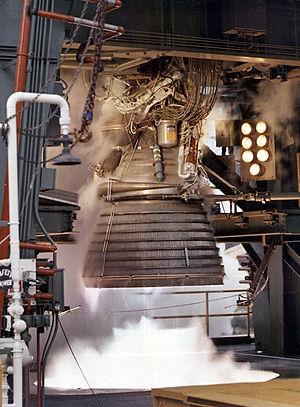
Le J-2 est un moteur-fusée qui propulsait les deuxième et troisième étages du lanceur géant Saturn V du Programme Apollo, ainsi que le deuxième étage du lanceur Saturn IB. Développé au début des années 1960 par la société américaine Rocketdyne, c'est le premier moteur cryogénique de cette puissance ayant recours à la combinaison particulièrement énergétique Hydrogène liquide / Oxygène liquide. Développé pour placer en orbite des vaisseaux avec équipage, le J-2 est conçu pour être un engin particulièrement fiable. Sur le plan technique, il s'agit d'un moteur-fusée à ergols liquides, à flux dérivé alimenté par un générateur de gaz. Conçu pour permettre l'accomplissement des missions lunaires, il présente la particularité remarquable pour l'époque de pouvoir être rallumé en vol.
Saturn V est un lanceur spatial géant développé dans les années 1960 par l'agence spatiale américaine, la NASA, pour le programme lunaire Apollo. Utilisé entre 1967 et 1973, il a placé en orbite terrestre, sans aucun échec, les vaisseaux qui ont déposé les astronautes américains sur le sol lunaire. Cette énorme fusée d'un peu plus de 3 000 tonnes, est capable de placer jusqu'à 140 tonnes en orbite basse terrestre pour les dernières missions Apollo. Elle est développée dans le contexte de la course à l’espace opposant Américains et Soviétiques dans les années 1960. Ces circonstances permettent aux États-Unis de mobiliser des moyens financiers et humains exceptionnels pour permettre sa mise au point. La fin prématurée du programme Apollo et les restrictions budgétaires entraînent l'arrêt de la chaîne de fabrication de ce lanceur particulièrement couteux. Après un dernier vol pour mettre en orbite la station spatiale Skylab, la NASA décide de développer un lanceur réutilisable, la navette spatiale américaine, en espérant abaisser sensiblement les coûts très élevés de mise en orbite.